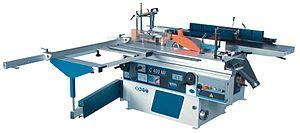
Machine combinée universelle pour travail du bois Español: Maquina combinada universal para elaboración madera